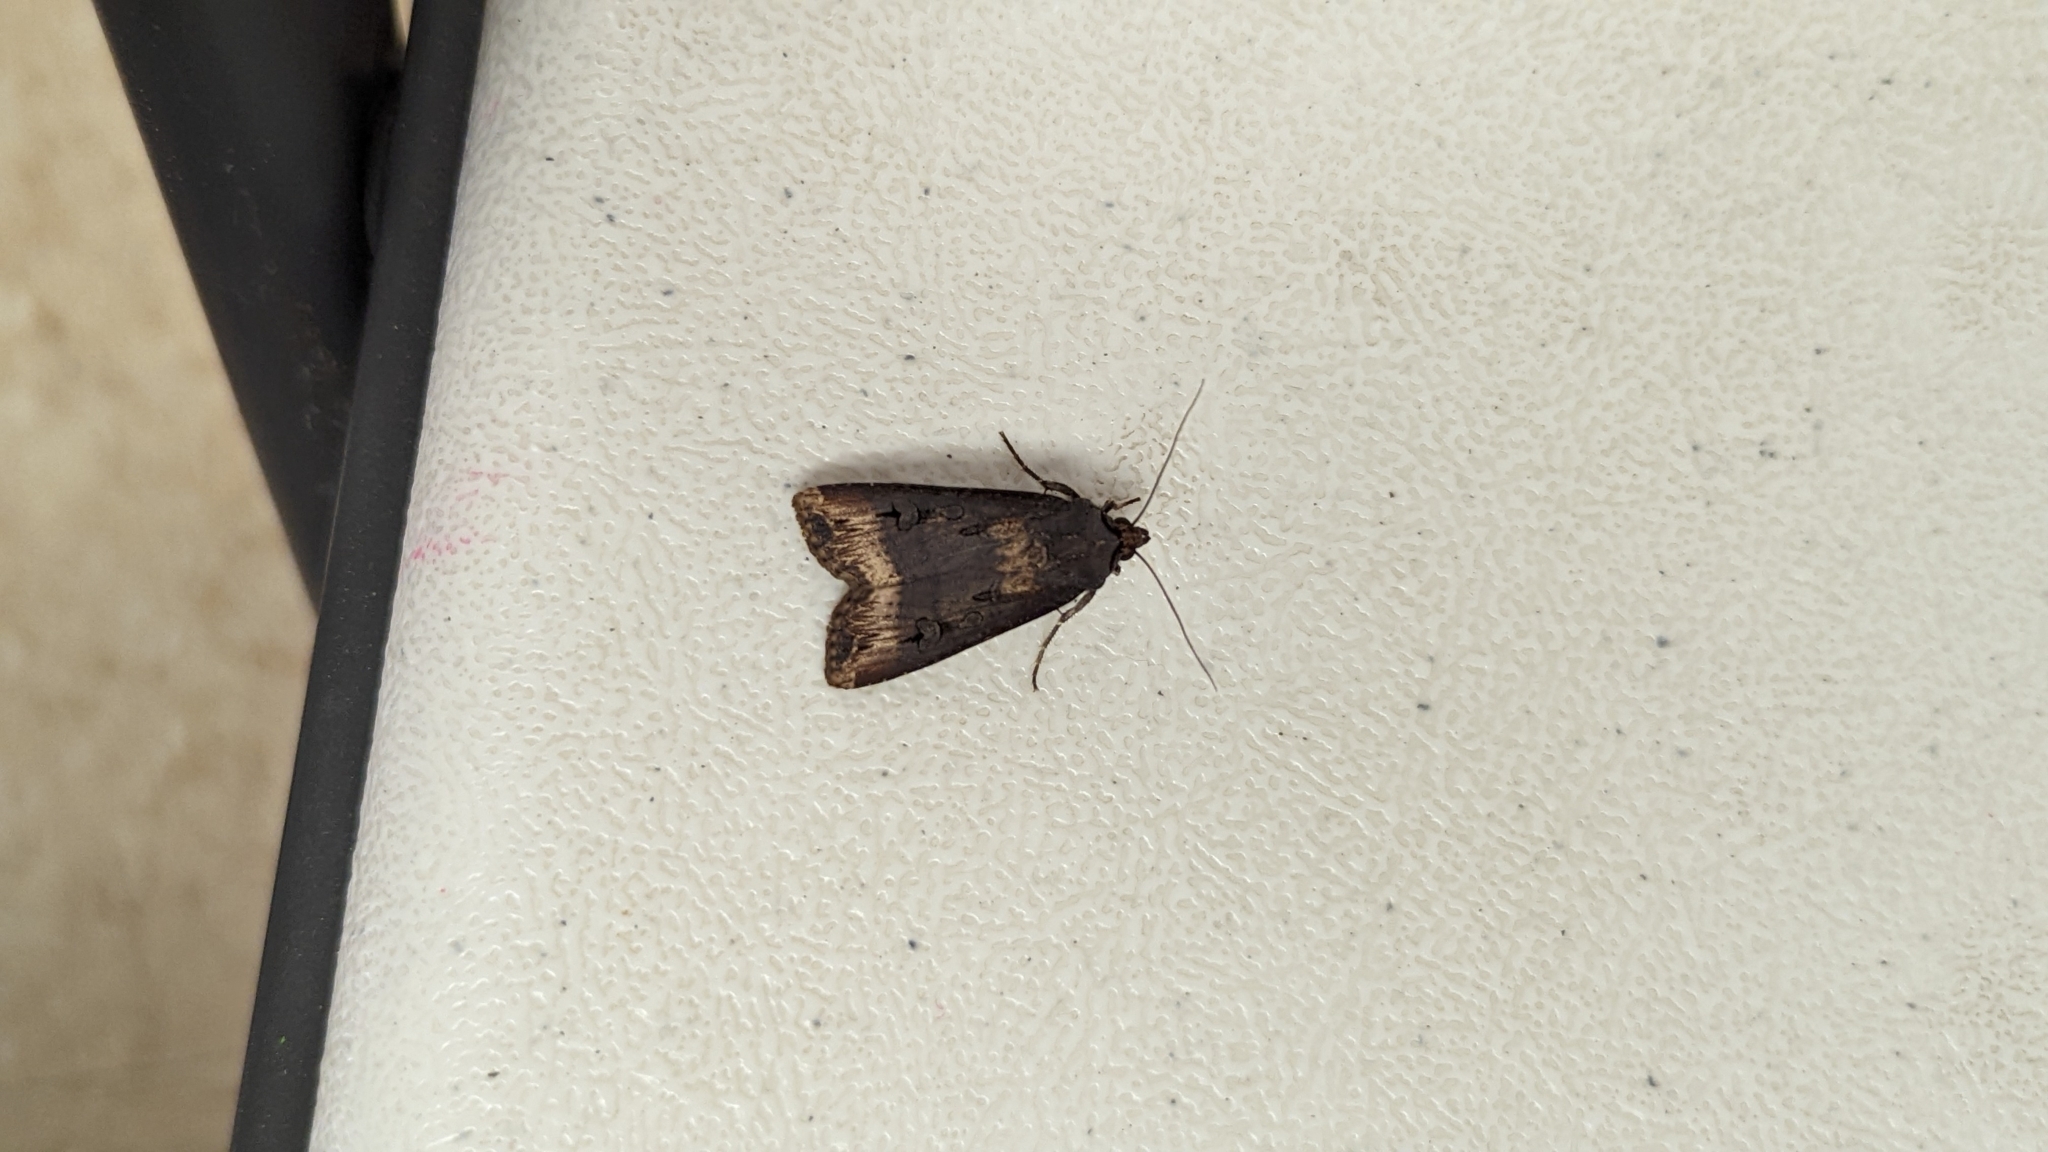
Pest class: cutworms